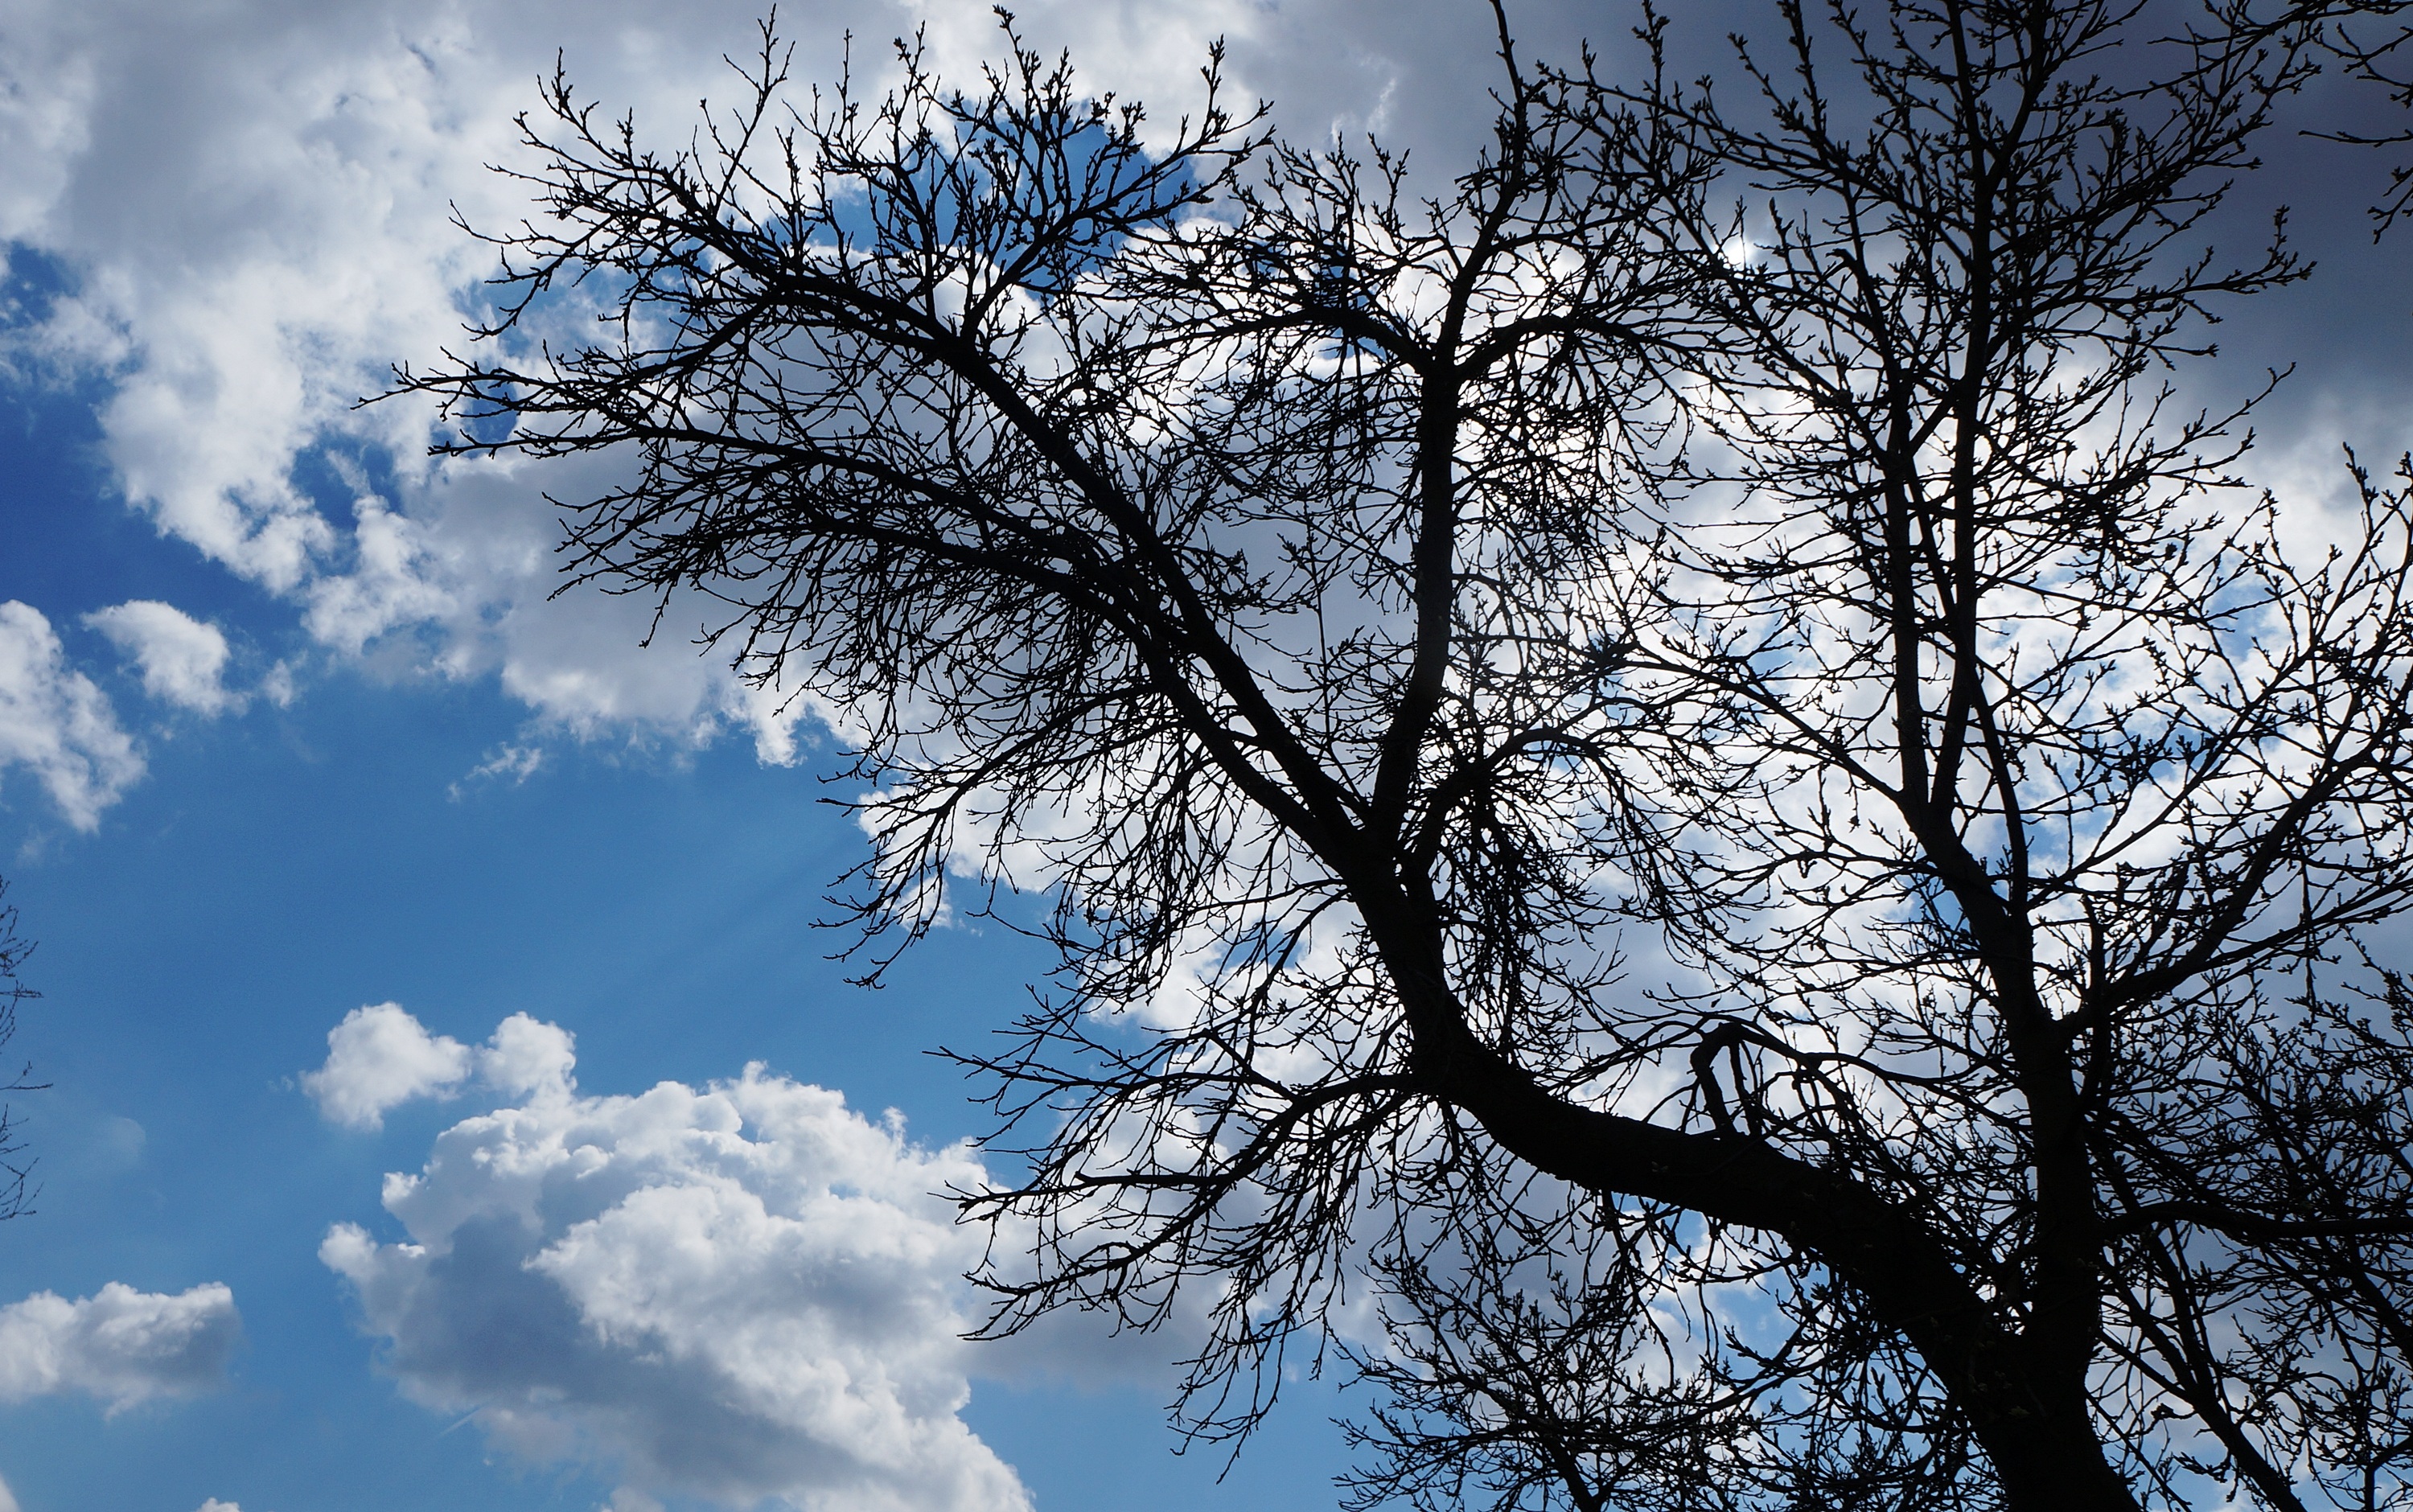
tree, nature, branch, blossom, winter, cloud, plant, sky, sunlight, leaf, flower, frost, blue, season, clouds, branches, freezing, woody plant